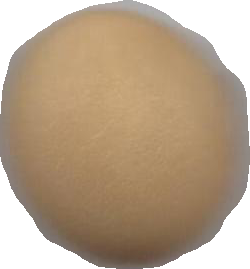
Variety: Grobogan